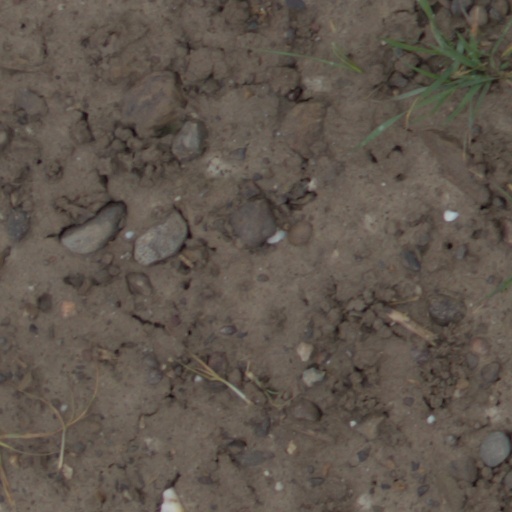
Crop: wheat